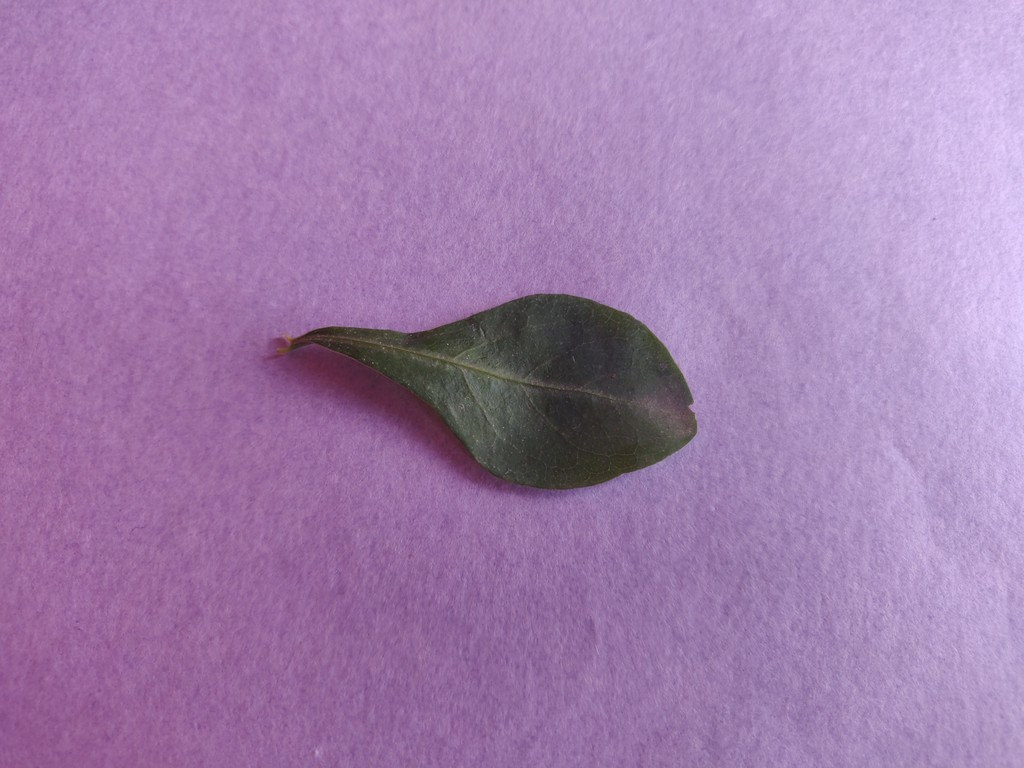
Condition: Healthy
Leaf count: single
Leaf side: front